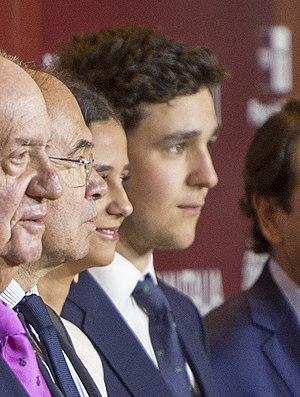
Felipe Juan Froilán de Todos los Santos de Marichalar y Borbón, également appelé Froilán de Marichalar par la presse du cœur espagnole, grand d’Espagne, né le 17 juillet 1998 à Madrid, en Espagne, est le premier enfant de l'infante Elena, duchesse de Lugo, et de son ancien époux Jaime de Marichalar. Occupant actuellement la quatrième position dans l'ordre de succession au trône espagnol, Felipe de Marichalar est également l'aîné des petits-enfants du roi Juan Carlos Iᵉʳ et de la reine Sophie d'Espagne.